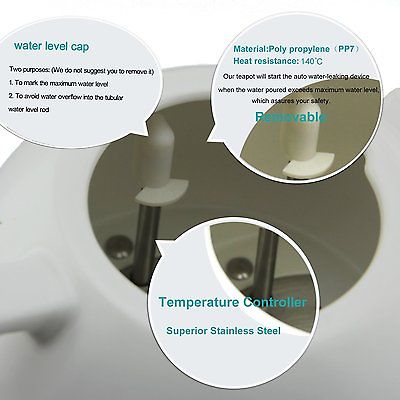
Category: kettle